Kengal Hanumanthaiya Memorial Trust

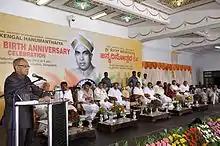
India's 13th President, HE Pranab Mukherjee inaugurating the 104th birth anniversary of Kengal Hanumanthaiya organised by Kengal Hanumanthaiya Memorial Trust

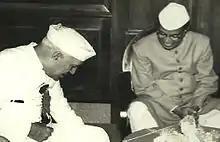
Kengal Hanumanthaiya and Jawaharlal Nehru during the inauguration of the Vidhana Soudha, the Karnataka State Legislature Building

The Kengal Hanumanthaiya Memorial Trust shortly after its inception organised the 104th birth celebration of Kengal Hanumantiaiya in 2012 The function was presided by HE Pranab Mukherjee, the 13th President of India (then Finance Minister) in Bangalore, who called Hanumanthaiya a "towering personality and the architect of Karnataka"